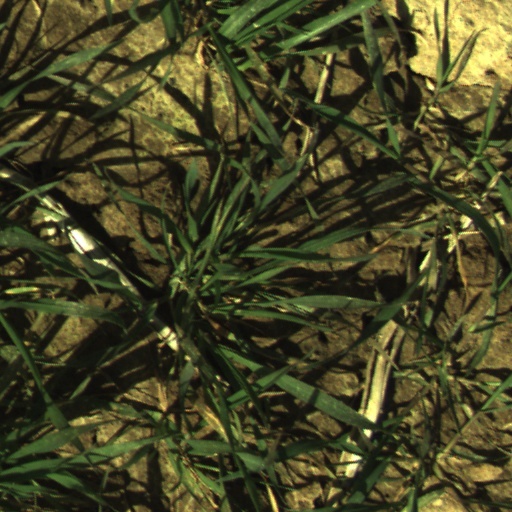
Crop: wheat